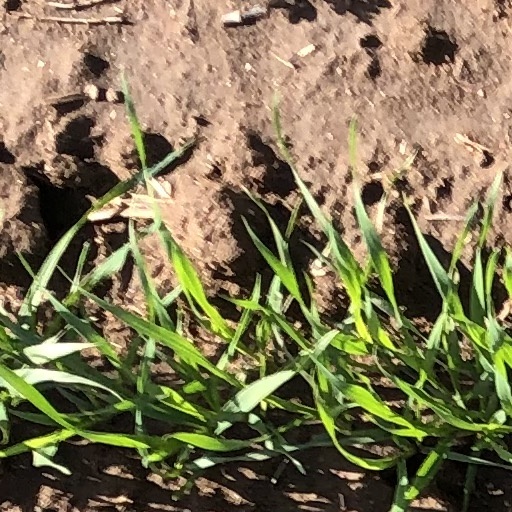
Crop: wheat